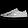
Label: Sneaker